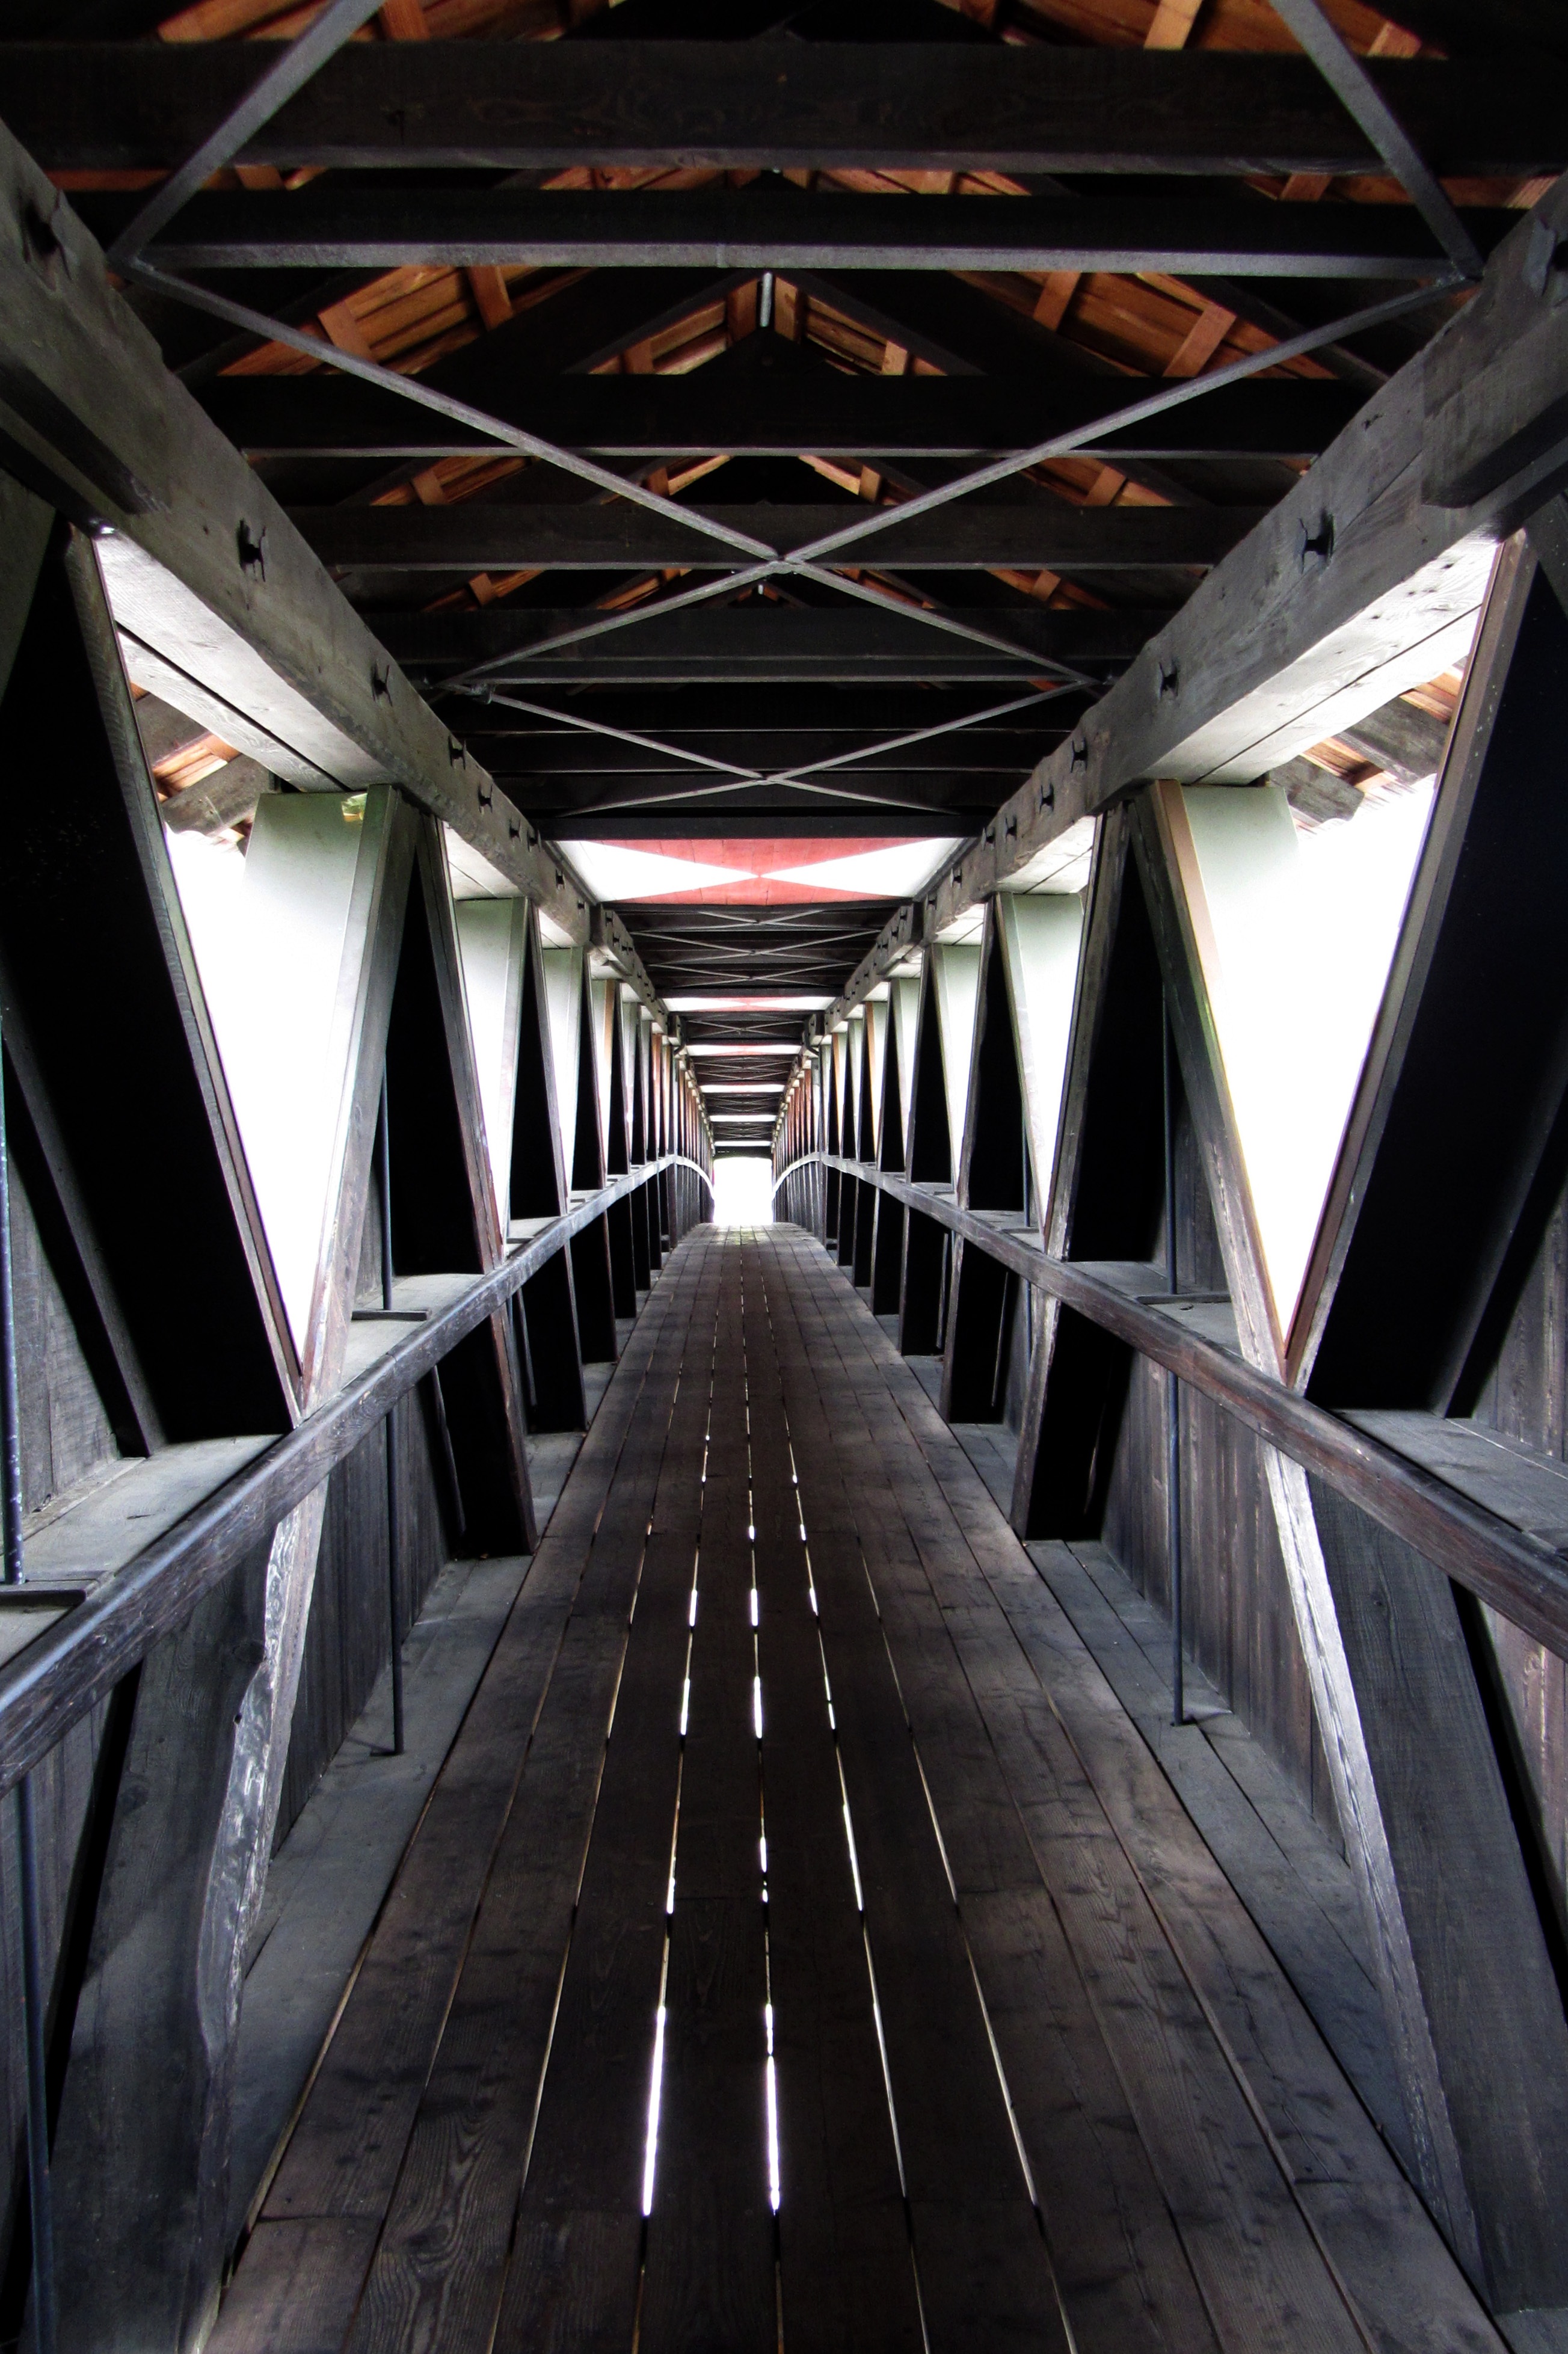
architecture, bridge, building, subway, transport, web, lighting, public transport, symmetry